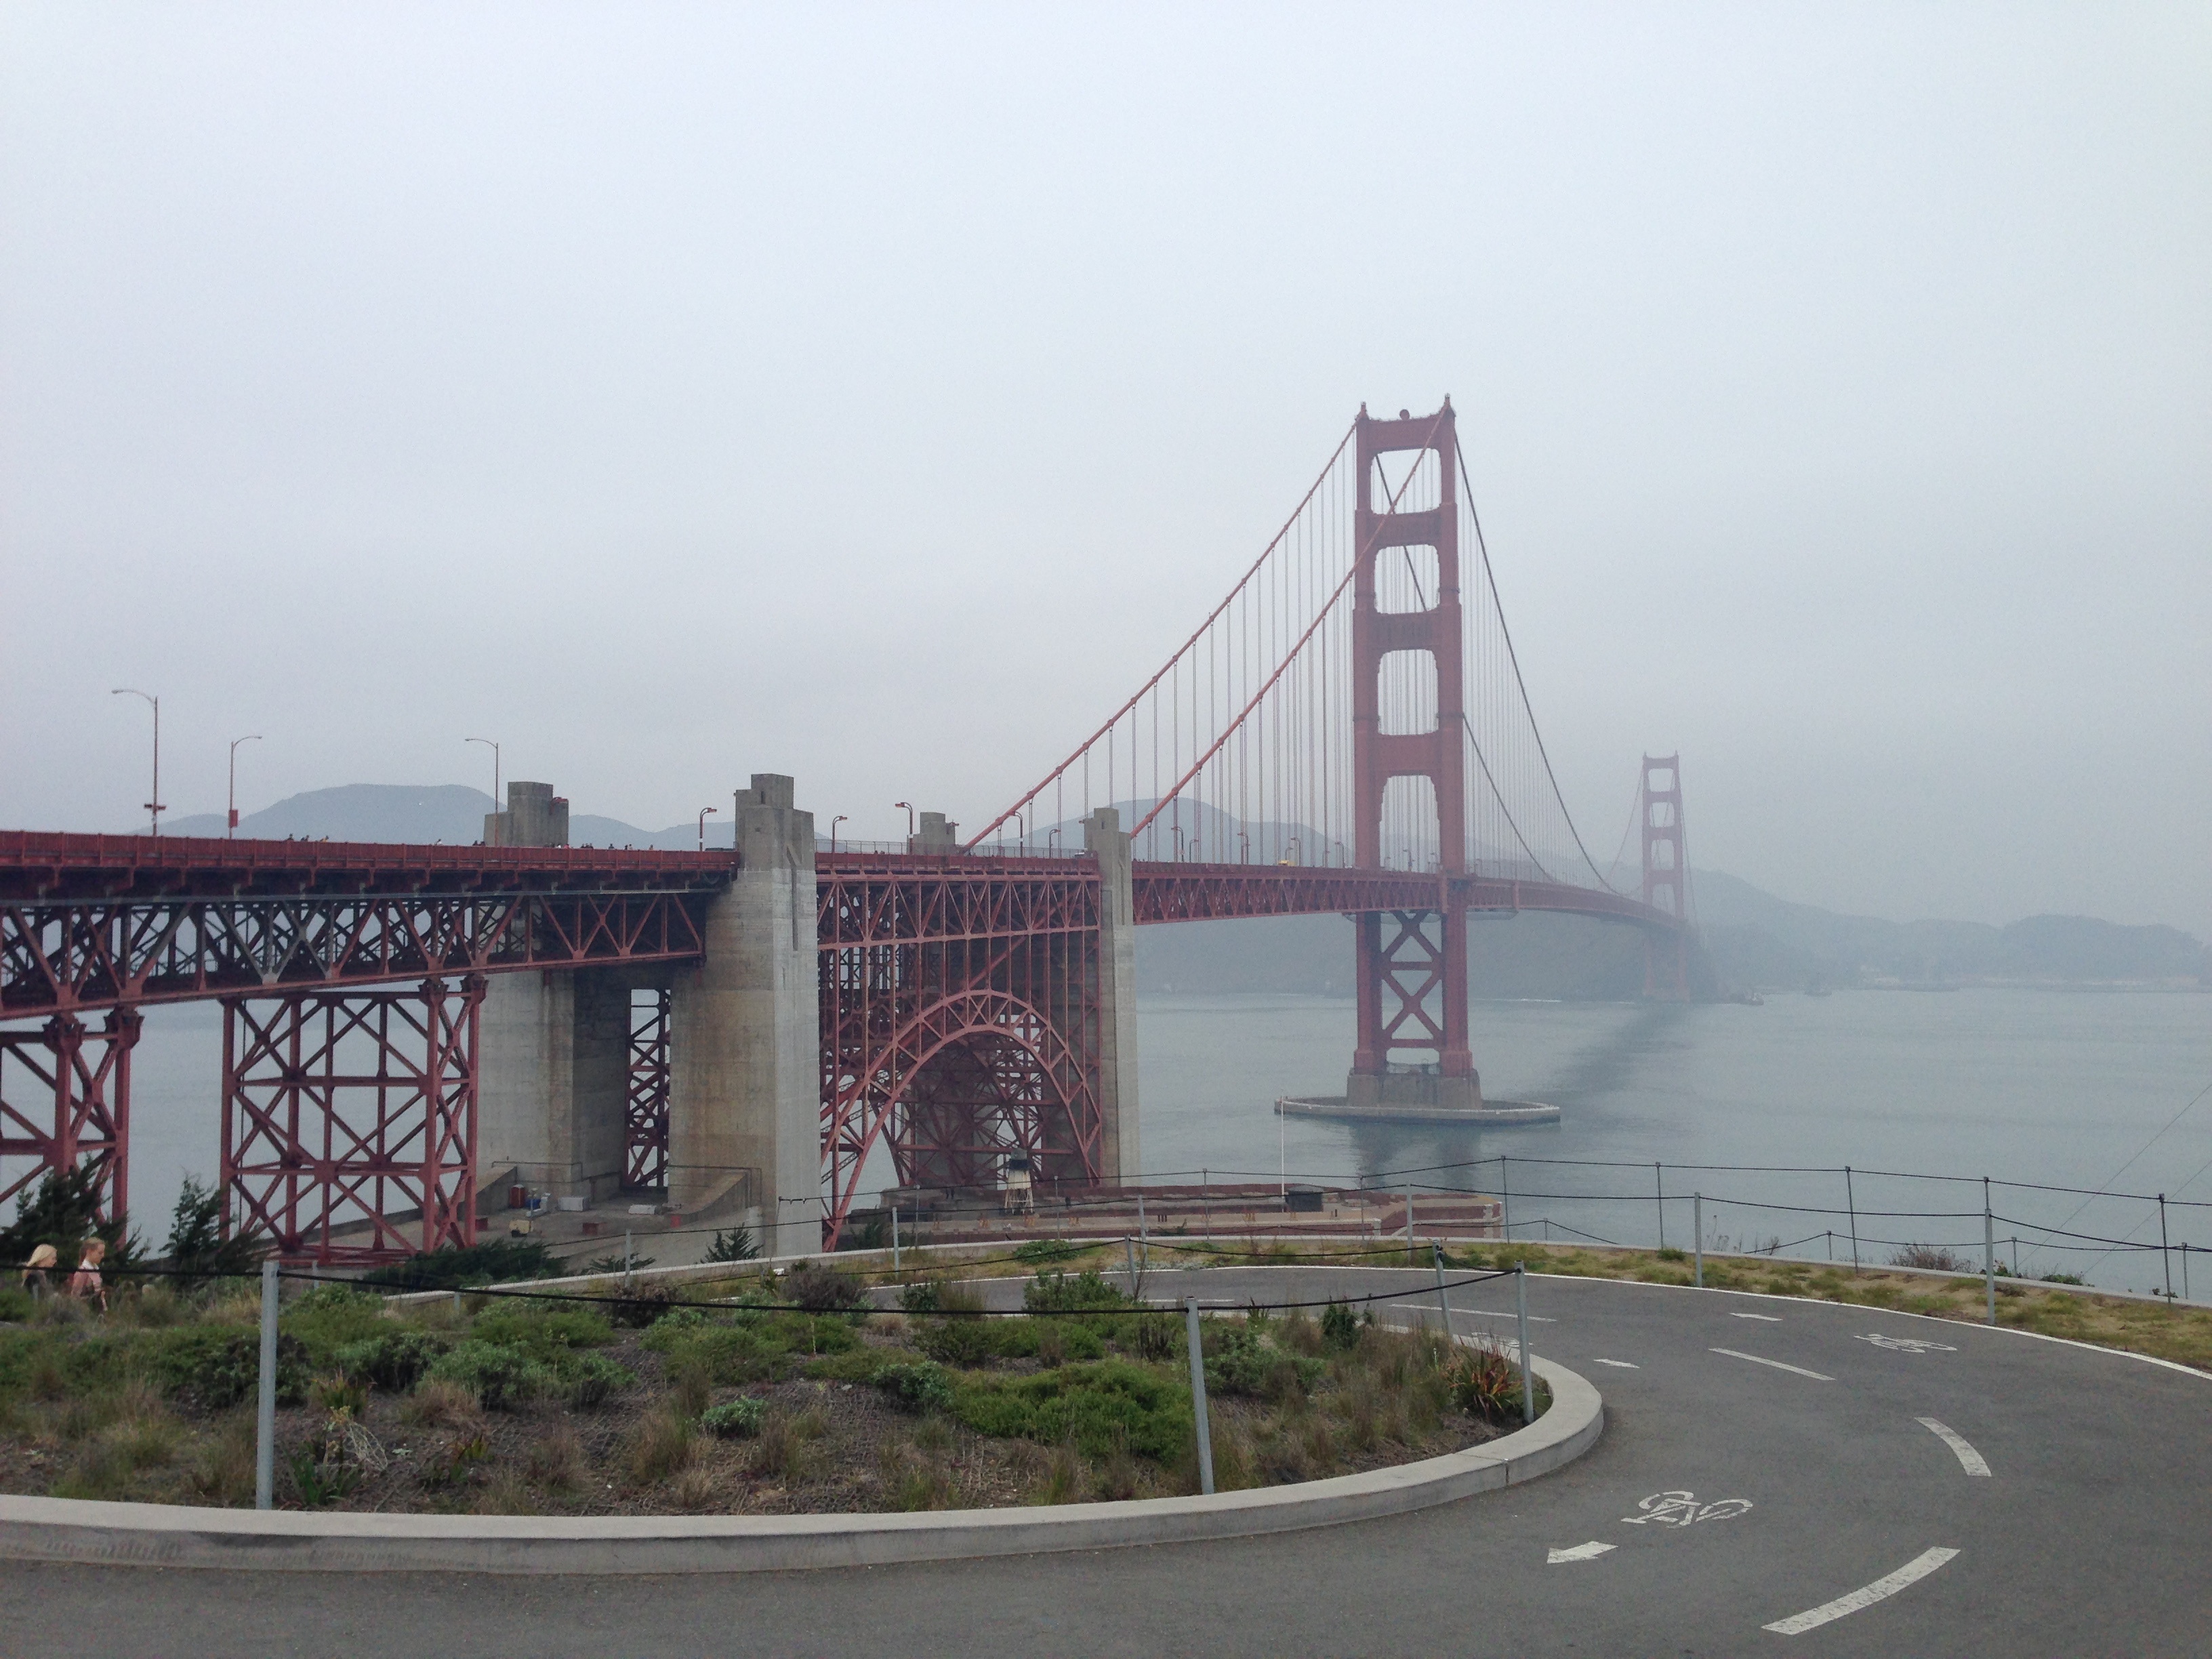
road, bridge, highway, overpass, landmark, infrastructure, cable stayed bridge, atmospheric phenomenon, nonbuilding structure, controlled access highway